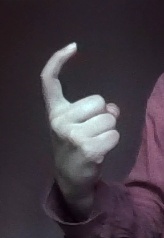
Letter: ra